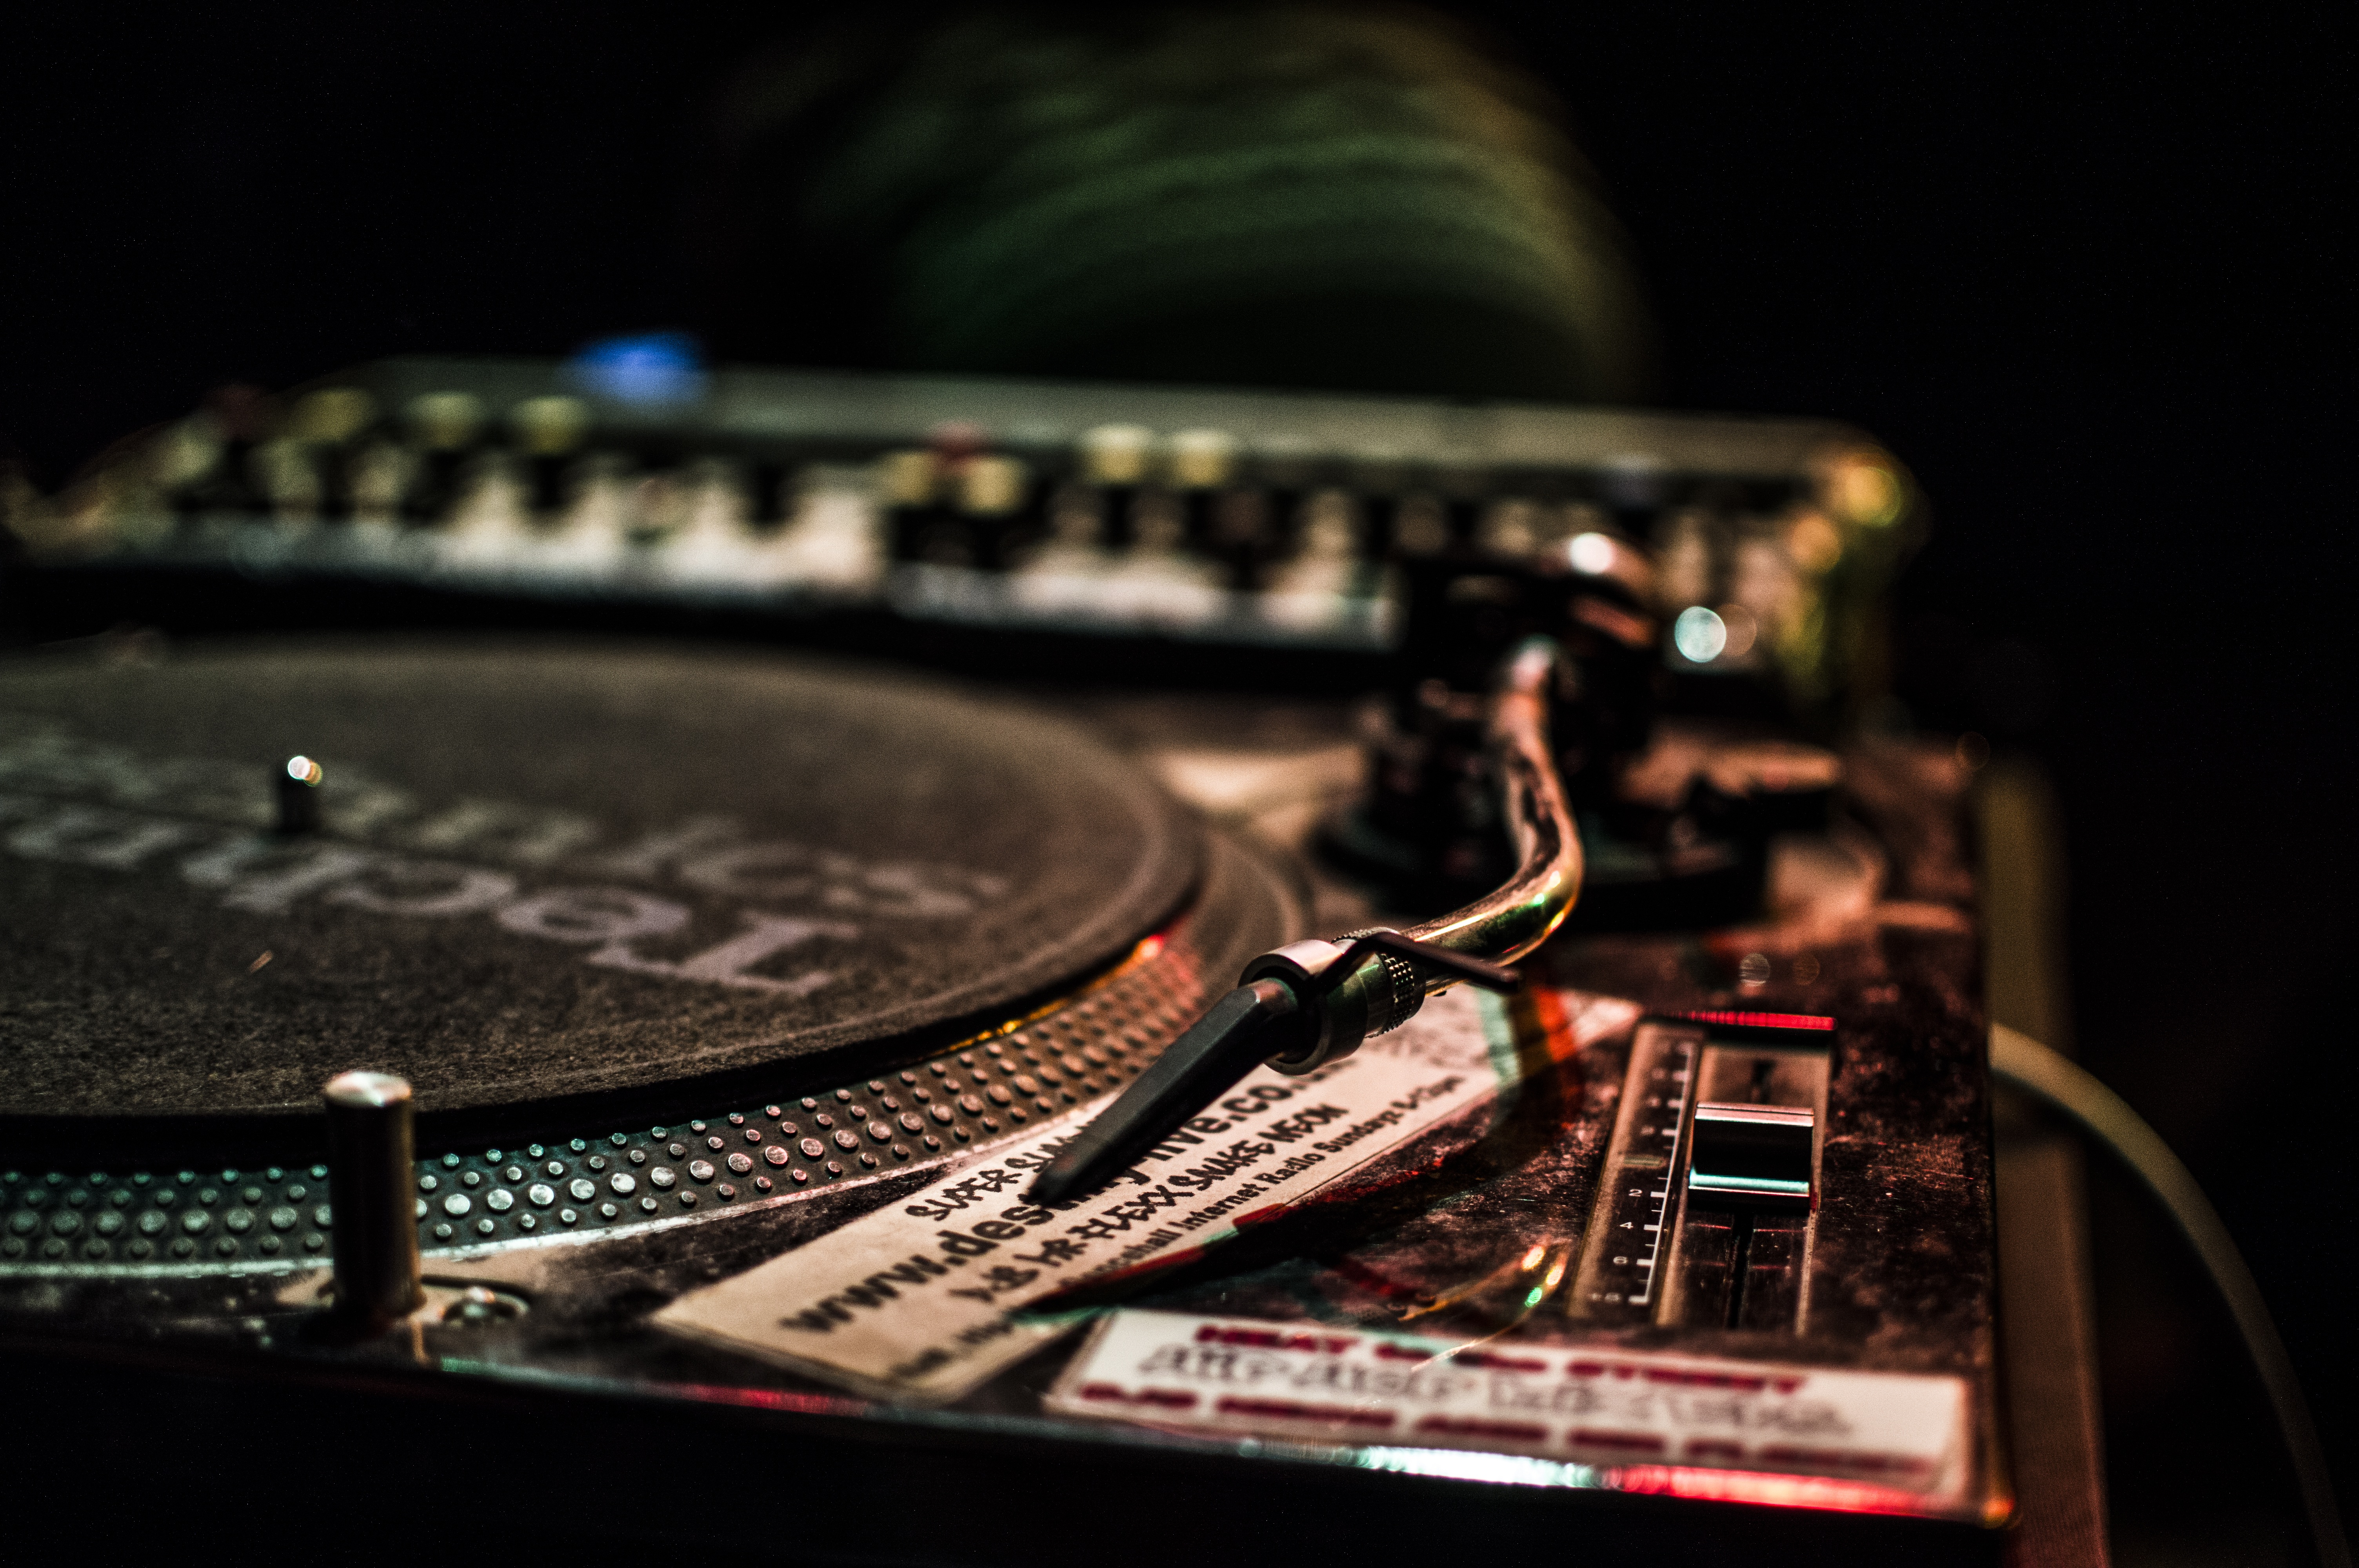
music, vinyl, turntable, night, photography, guitar, darkness, black, player, dj, close up, electronics, entertainment, personal computer hardware, electronic instrument, plucked string instruments, disc jockey